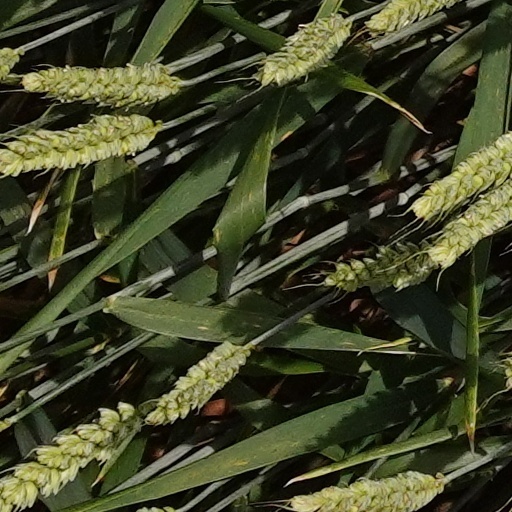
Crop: wheat